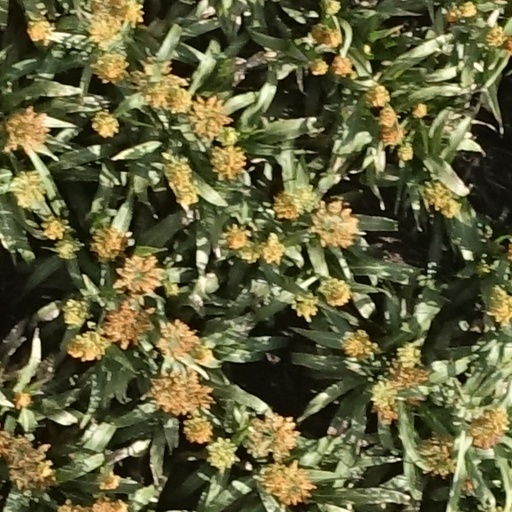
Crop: sorghum